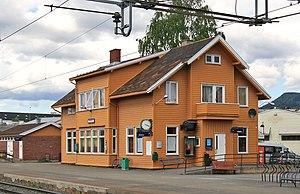
La gare de Brumunddal est une gare ferroviaire norvégienne de la ligne de Dovre. Elle se situe dans le centre du village de Brumunddal, sur le territoire de la commune de Ringsaker, dans le Comté de Hedmarken région Sørlandet.